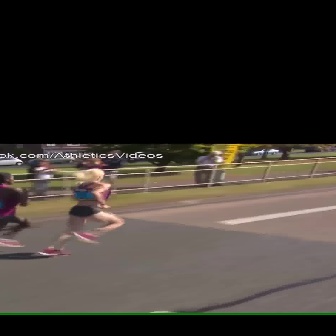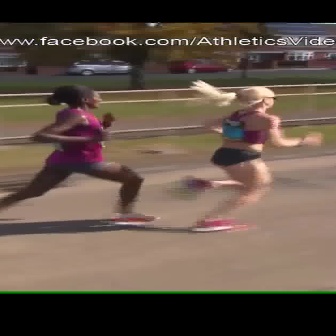
  Please identify the target specified by the bounding box [36,168,124,256] in the first image and locate it in the second image. Return the coordinates in [x_min,y_min,x_max,y_max] format.
Answer: [174,86,319,232]